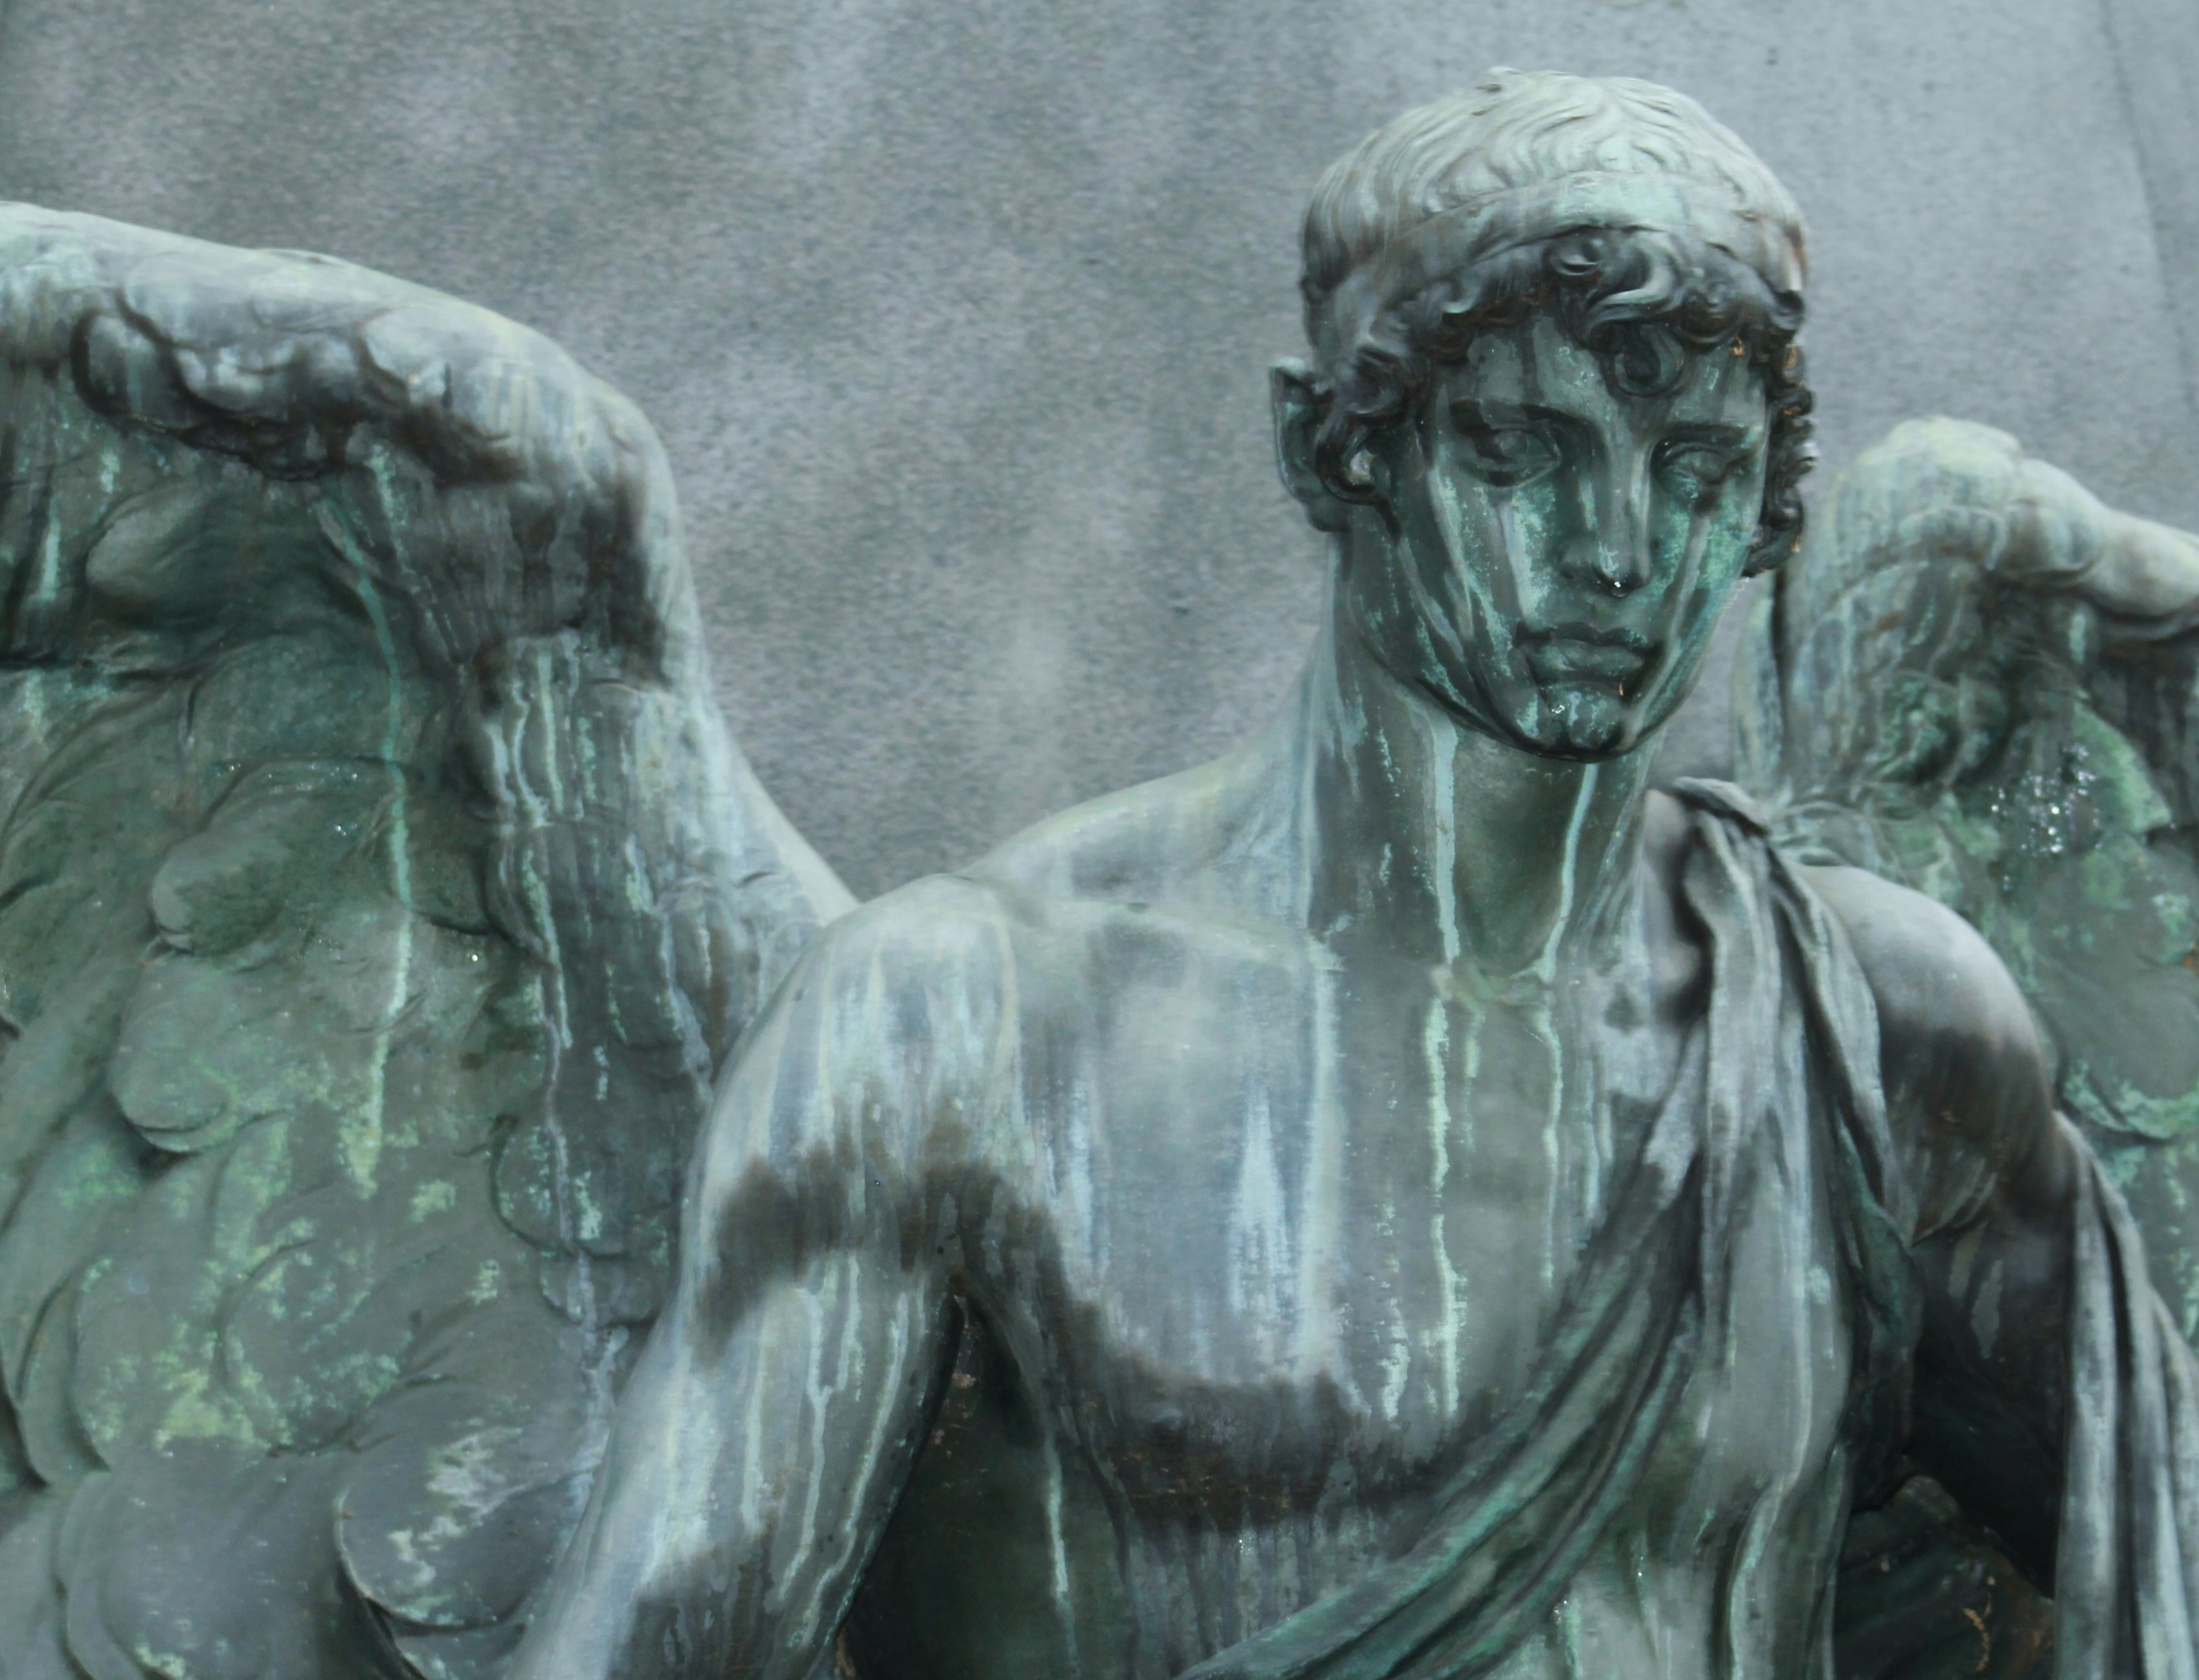
monument, statue, cemetery, sculpture, angel, art, sketch, drawing, angel figure, mythology, ancient history, figure drawing